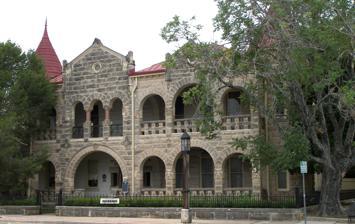
Building: Capt. Charles Schreiner Mansion
Country: United States of America
Year built: 1879
Historic mansion in Kerrville, Texas, USA United States historic place Capt. Charles Schreiner Mansion U.S. National Register of Historic Places Recorded Texas Historic Landmark Capt. Charles Schreiner Mansion in 2009 Capt. Charles Schreiner Mansion Show map of Texas Capt. Charles Schreiner Mansion Show map of the United States Interactive map showing the location of Capt. Charles Schreiner Mansion Location 216 Earl Garrett St., Kerrville, Texas Coordinates 30°2′46″N 99°8′23″W / 30.04611°N 99.13972°W / 30.04611; -99.13972 Area 0.5 acres (0.20 ha) Built 1879 ( 1879 ) Architect Alfred Giles Architectural style Renaissance , Romanesque NRHP reference No. 75001997 RTHL No. 711 Significant dates Added to NRHP April 14, 1975 Designated RTHL 1962 The Capt. Charles Schreiner Mansion is located in Kerrville in the U.S. state of Texas . It was added to the National Register of Historic Places listings in Kerr County, Texas in 1975. It was designated a Recorded Texas Historic Landmark in 1962. The mansion is currently the home of the Hill Country Museum. In 1984, Mrs. E. C. Parker was awarded a Jefferson Davis Certificate of Meritorious Service for Preservation and Restoration, in honor of her work in converting the mansion into a museum. The mansion is now home to the Hill Country Museum , which is operated by Schreiner University . Design Texas Ranger and Confederate States Army veteran Charles Schreiner, Sr. , was descended from French nobility . His father Gustav had been born in a castle in Alsace . The Schreiner family moved to San Antonio in 1852. Schreiner became a wealthy rancher, merchant and philanthropist in Kerrville. Schreiner commissioned San Antonio architect Alfred Giles to design the mansion in 1879. The original six-bedroom, two-story house was the first limestone building in Kerr County . In 1895, Schreiner had Giles add a more elaborate porch. The combined styles of Romanesque Revival and Chateauesque were a result in part of the labor force being brought from Germany , and pink granite columns imported from Italy . In 1927, the Schreiner heirs transferred ownership of the mansion to the Kerrville Masonic Lodge , which sold it in 1972 to a private owner. See also National Register of Historic Places portal Texas portal National Register of Historic Places listings in Kerr County, Texas Recorded Texas Historic Landmarks in Kerr County References